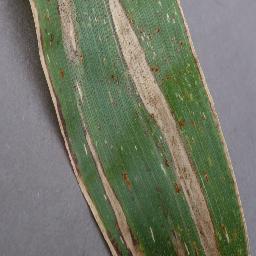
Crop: corn
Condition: (maize)_northern_blight